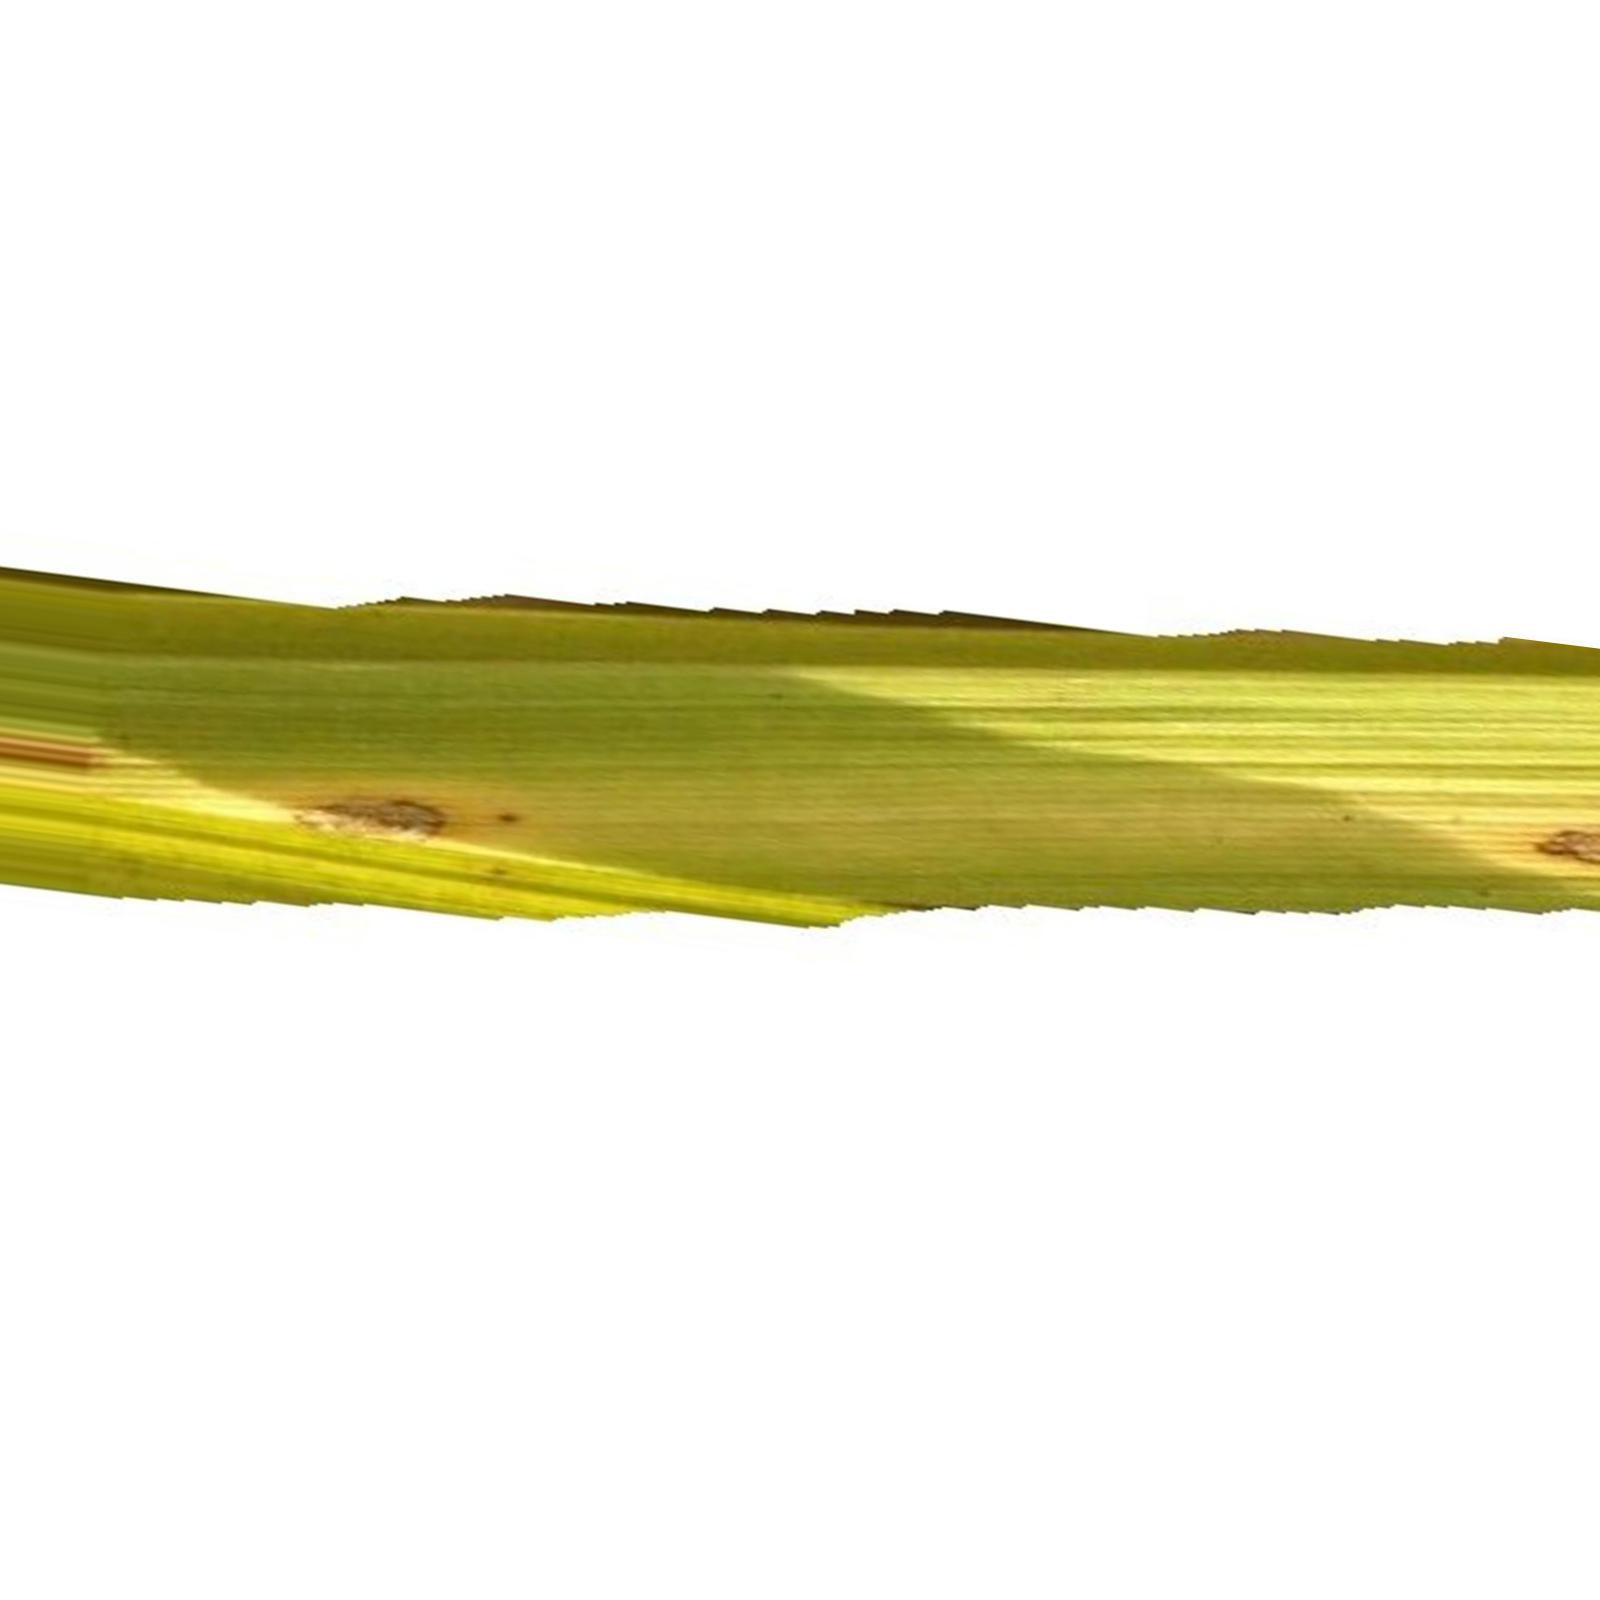
Nhãn: Bệnh Đốm Nâu ( Brown spot )